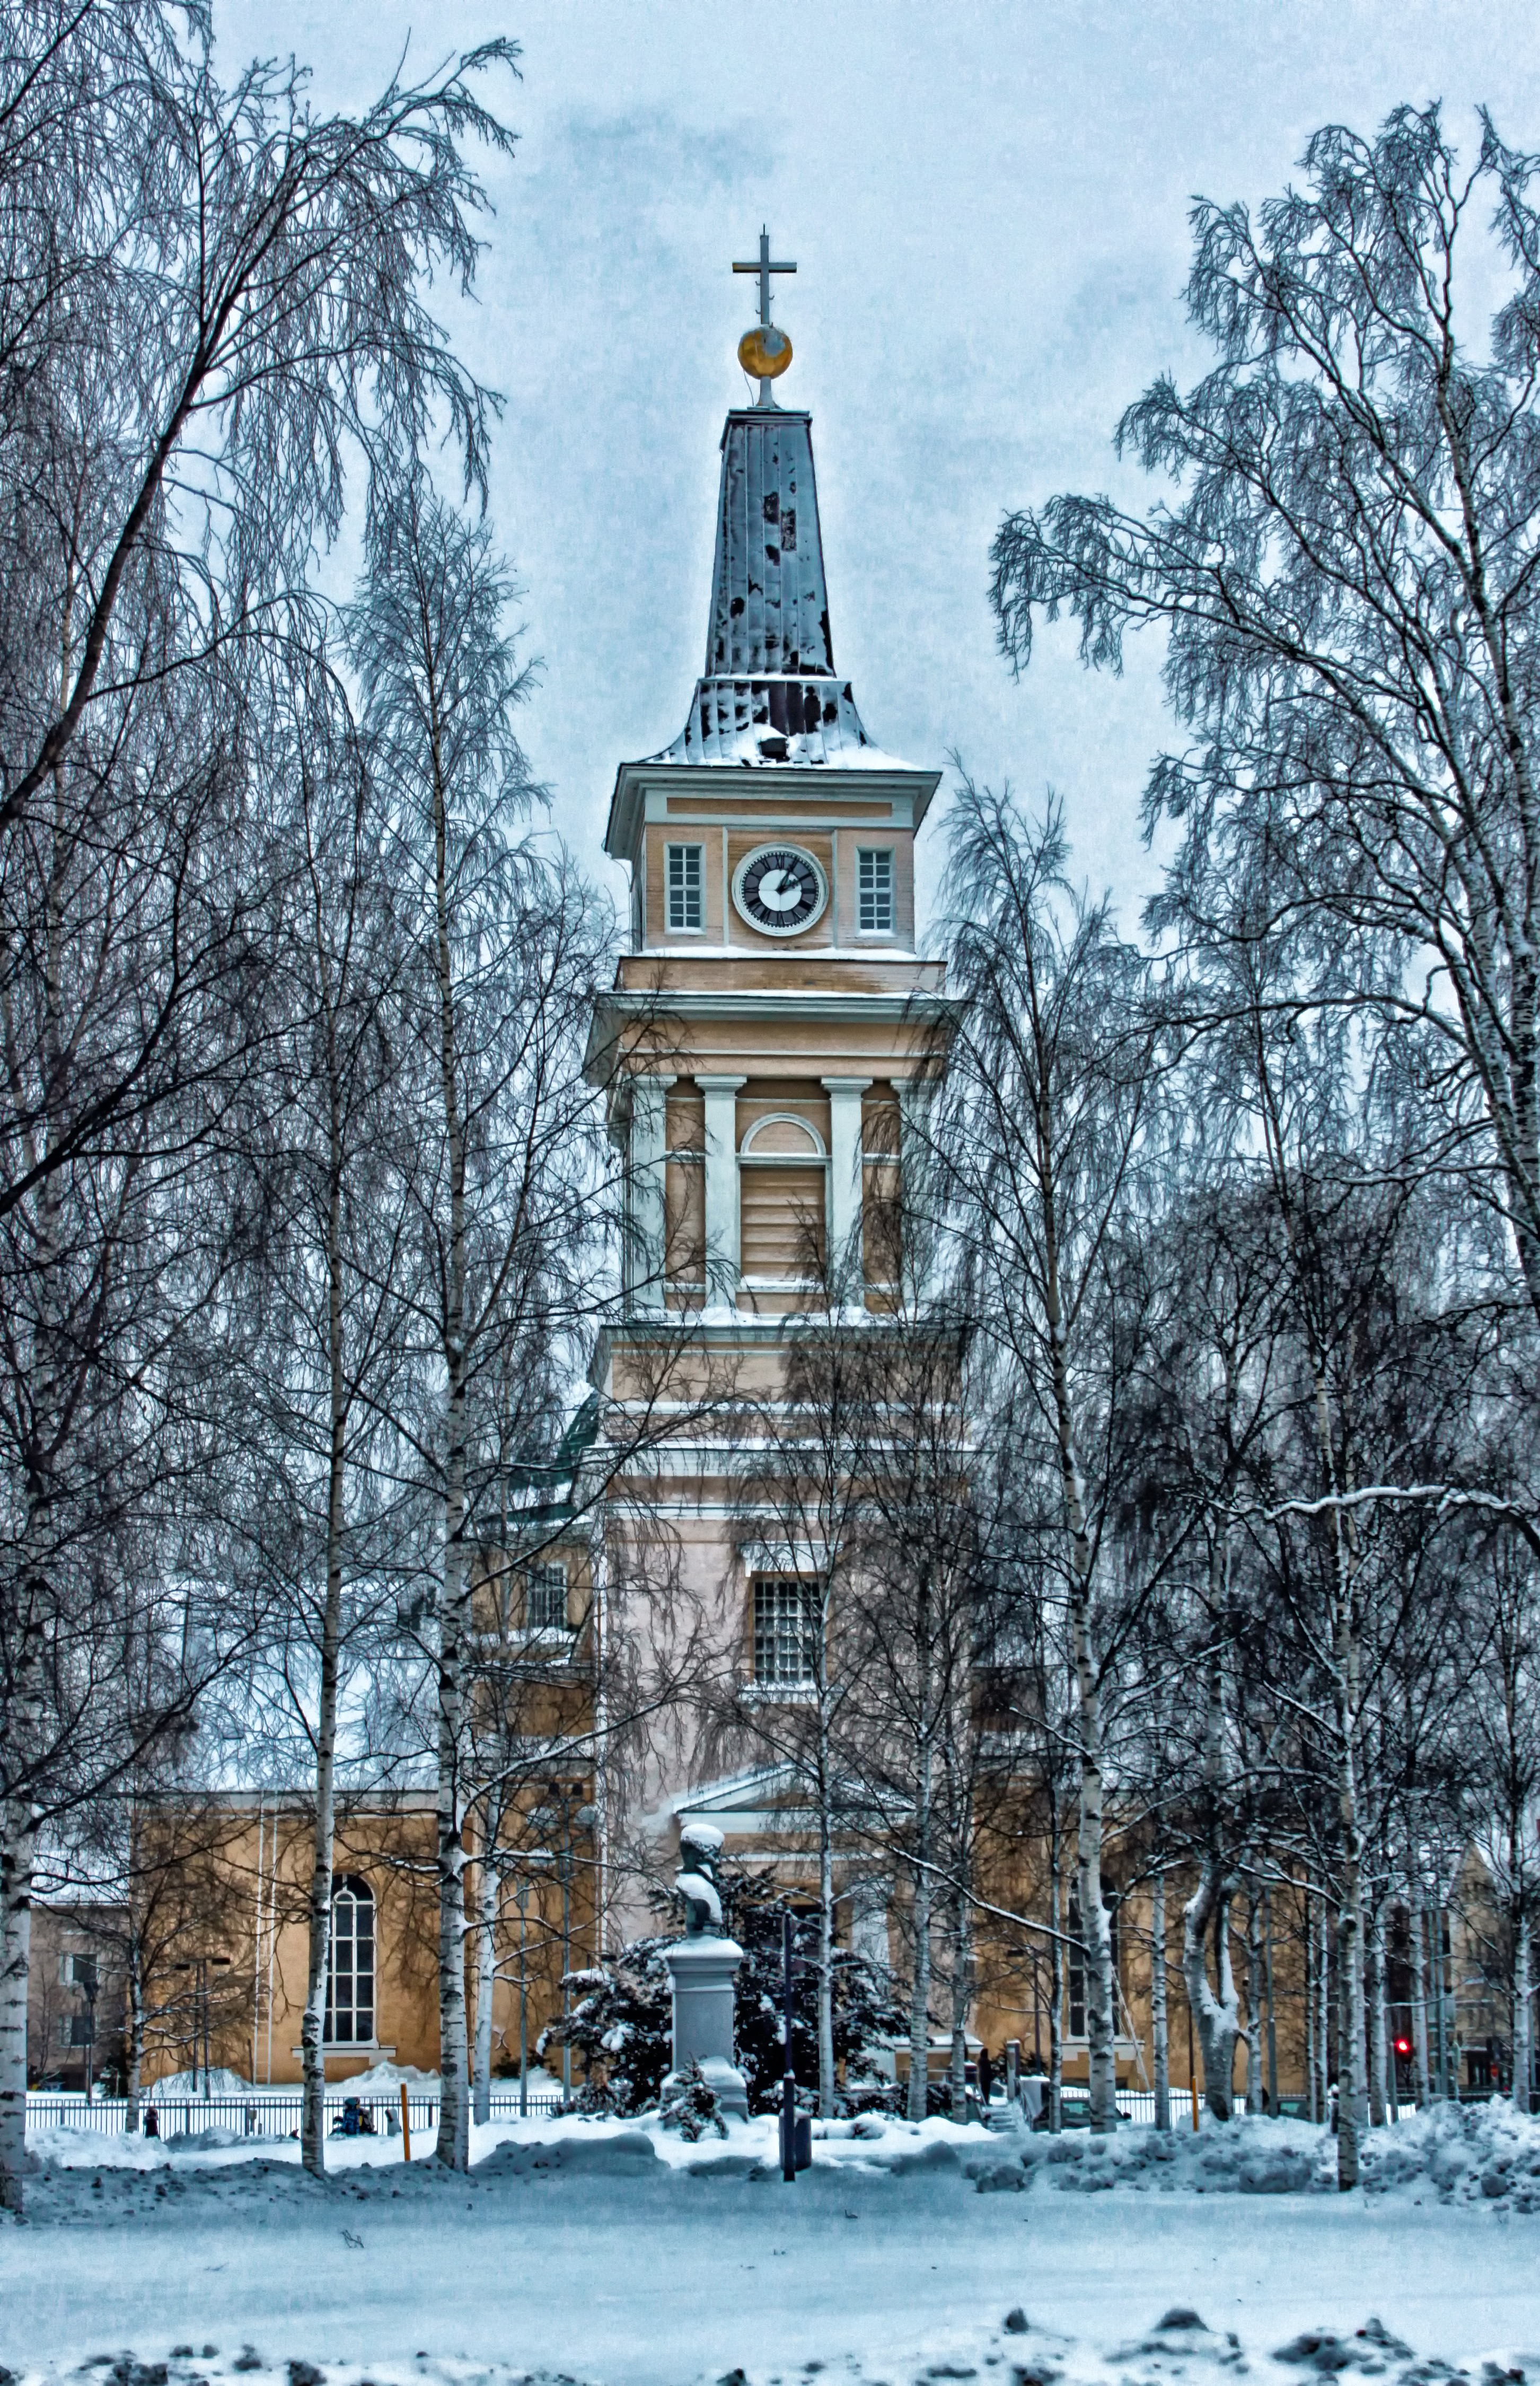
landscape, tree, snow, winter, architecture, sky, building, city, ice, tower, scenic, weather, church, cathedral, season, outside, hdr, clouds, finland, oulu